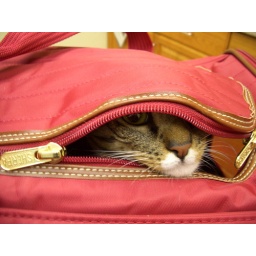
cute maggie in a bag